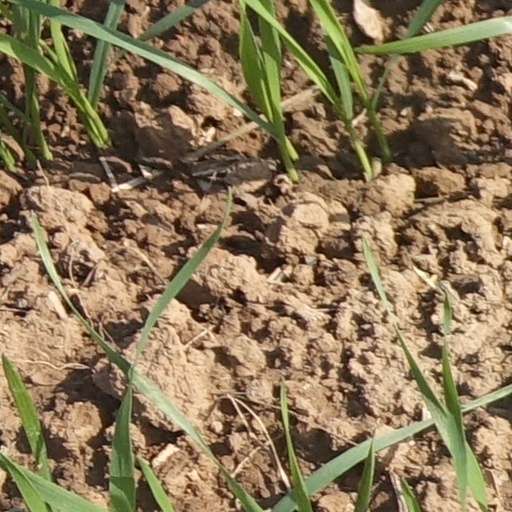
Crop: wheat